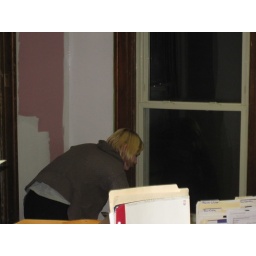
Trish painting around a window during the painting of an office at the Huckleberry House on 12.9.10